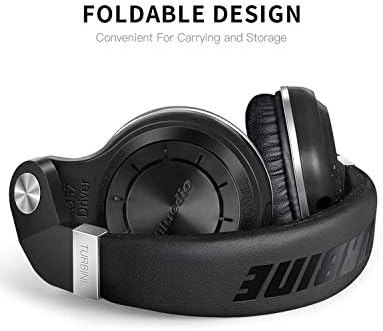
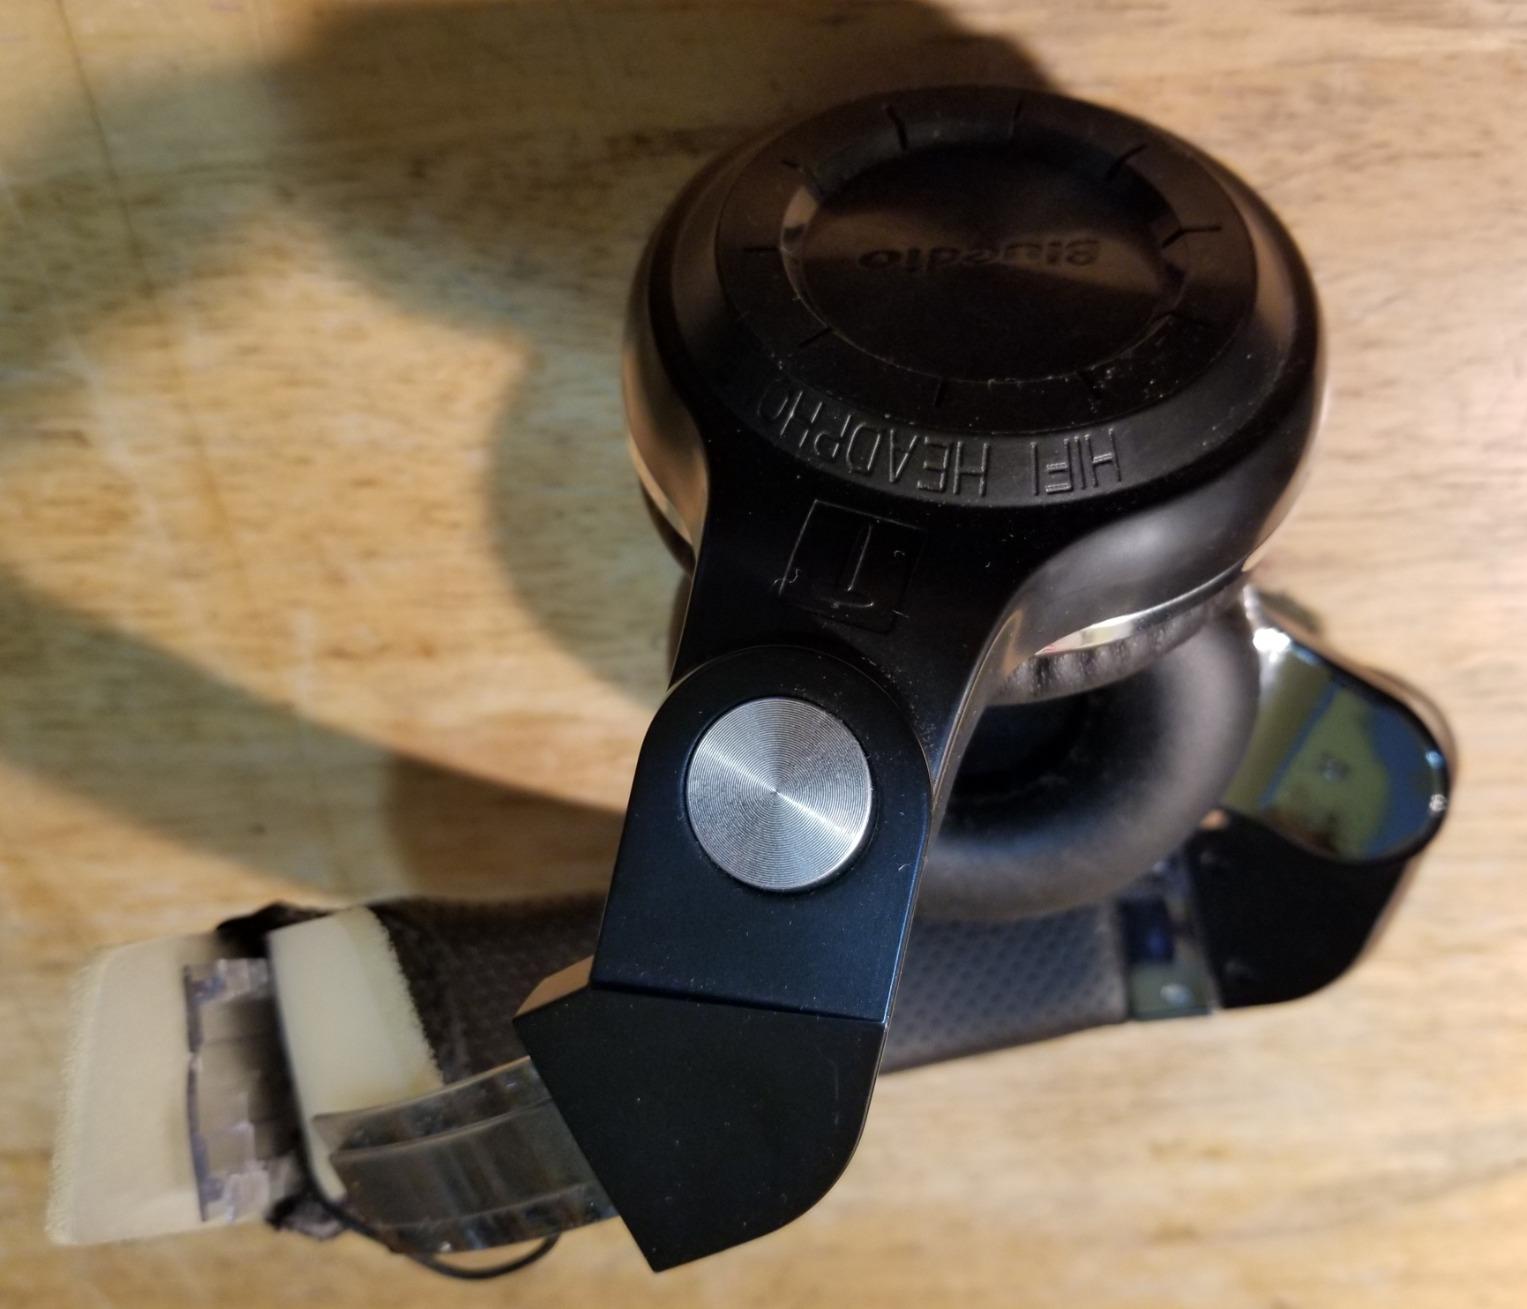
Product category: headphones
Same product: yes